Handley Page Halifax

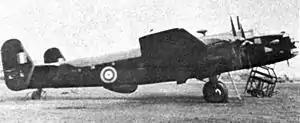
Halifax B Mk.II Srs I, serial "V9977", in-which the first H2S radar was installed; note the early triangular fins. This aircraft crashed in June 1942 as a result of an engine fire. All on board were killed, including the electronic engineer Alan Blumlein.

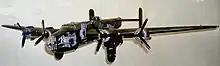
Halifax cutaway model at the London Science Museum

In the 1930s, the Royal Air Force (RAF) was primarily interested in twin-engine bombers. These designs put significant demands on engine production and maintenance, both of which were already stretched with the introduction of many new types of aircraft into service. Power limitations were so serious that the British invested heavily in the development of huge engines in the class to improve performance. However, during the late 1930s, none of these engines were ready for production. Meanwhile, the United States, France, Germany and the Soviet Union were developing bombers powered with four engines with favourable results, including excellent range and lifting capacity. Accordingly, in 1936, the RAF decided to investigate the feasibility of a four-engined bomber.